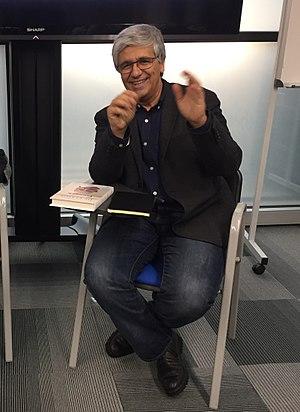
Le vaticaniste Andrea Tornielli en 2018.
Andrea Tornielli est un écrivain italien et journaliste né à Chioggia le 19 mars 1964.